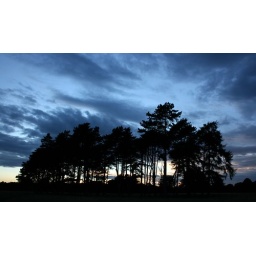
Silhoutte trees against dramatic evening sky